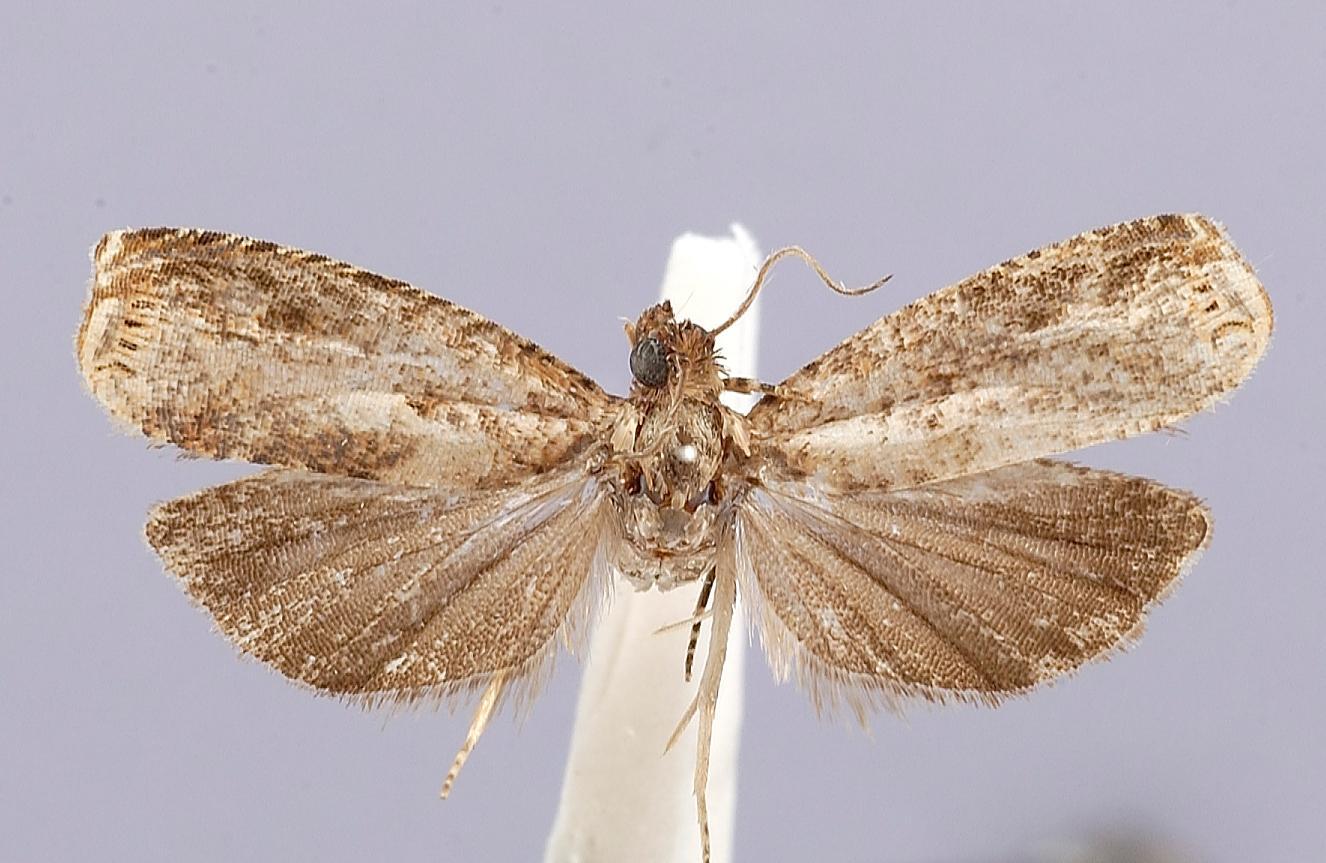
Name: Episimus griseatus
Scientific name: Episimus griseatus Razowski, 2008
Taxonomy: Animalia, Arthropoda, Insecta, Lepidoptera, Tortricidae
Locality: Depto. Amambay, Parque Nacional Cerro Cora, 22°39'S, 56°01'W, Amambay, Paraguay
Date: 7 Apr 1986 to 10 Apr 1986